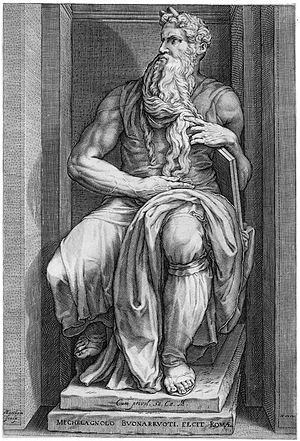
On désigne dans le monde anglo-saxon par estampe de vieux maître une œuvre d’art produite par un procédé d'impression dans la tradition occidentale. Le terme est toujours d'actualité dans le marché de l'art, et il est difficile de distinguer les estampes d'art de celles à destination décorative, utilitaire ou encore de l'imagerie populaire qui se sont rapidement développées en parallèle à partir du XVᵉ siècle. Les estampes de cette époque sont suffisamment rares pour être classées « estampes de vieux maître », même si leur qualité artistique n'est pas très élevée. La date d'environ 1830 est le plus souvent prise comme butoir pour marquer la fin de la période dont les estampes peuvent porter cette appellation.